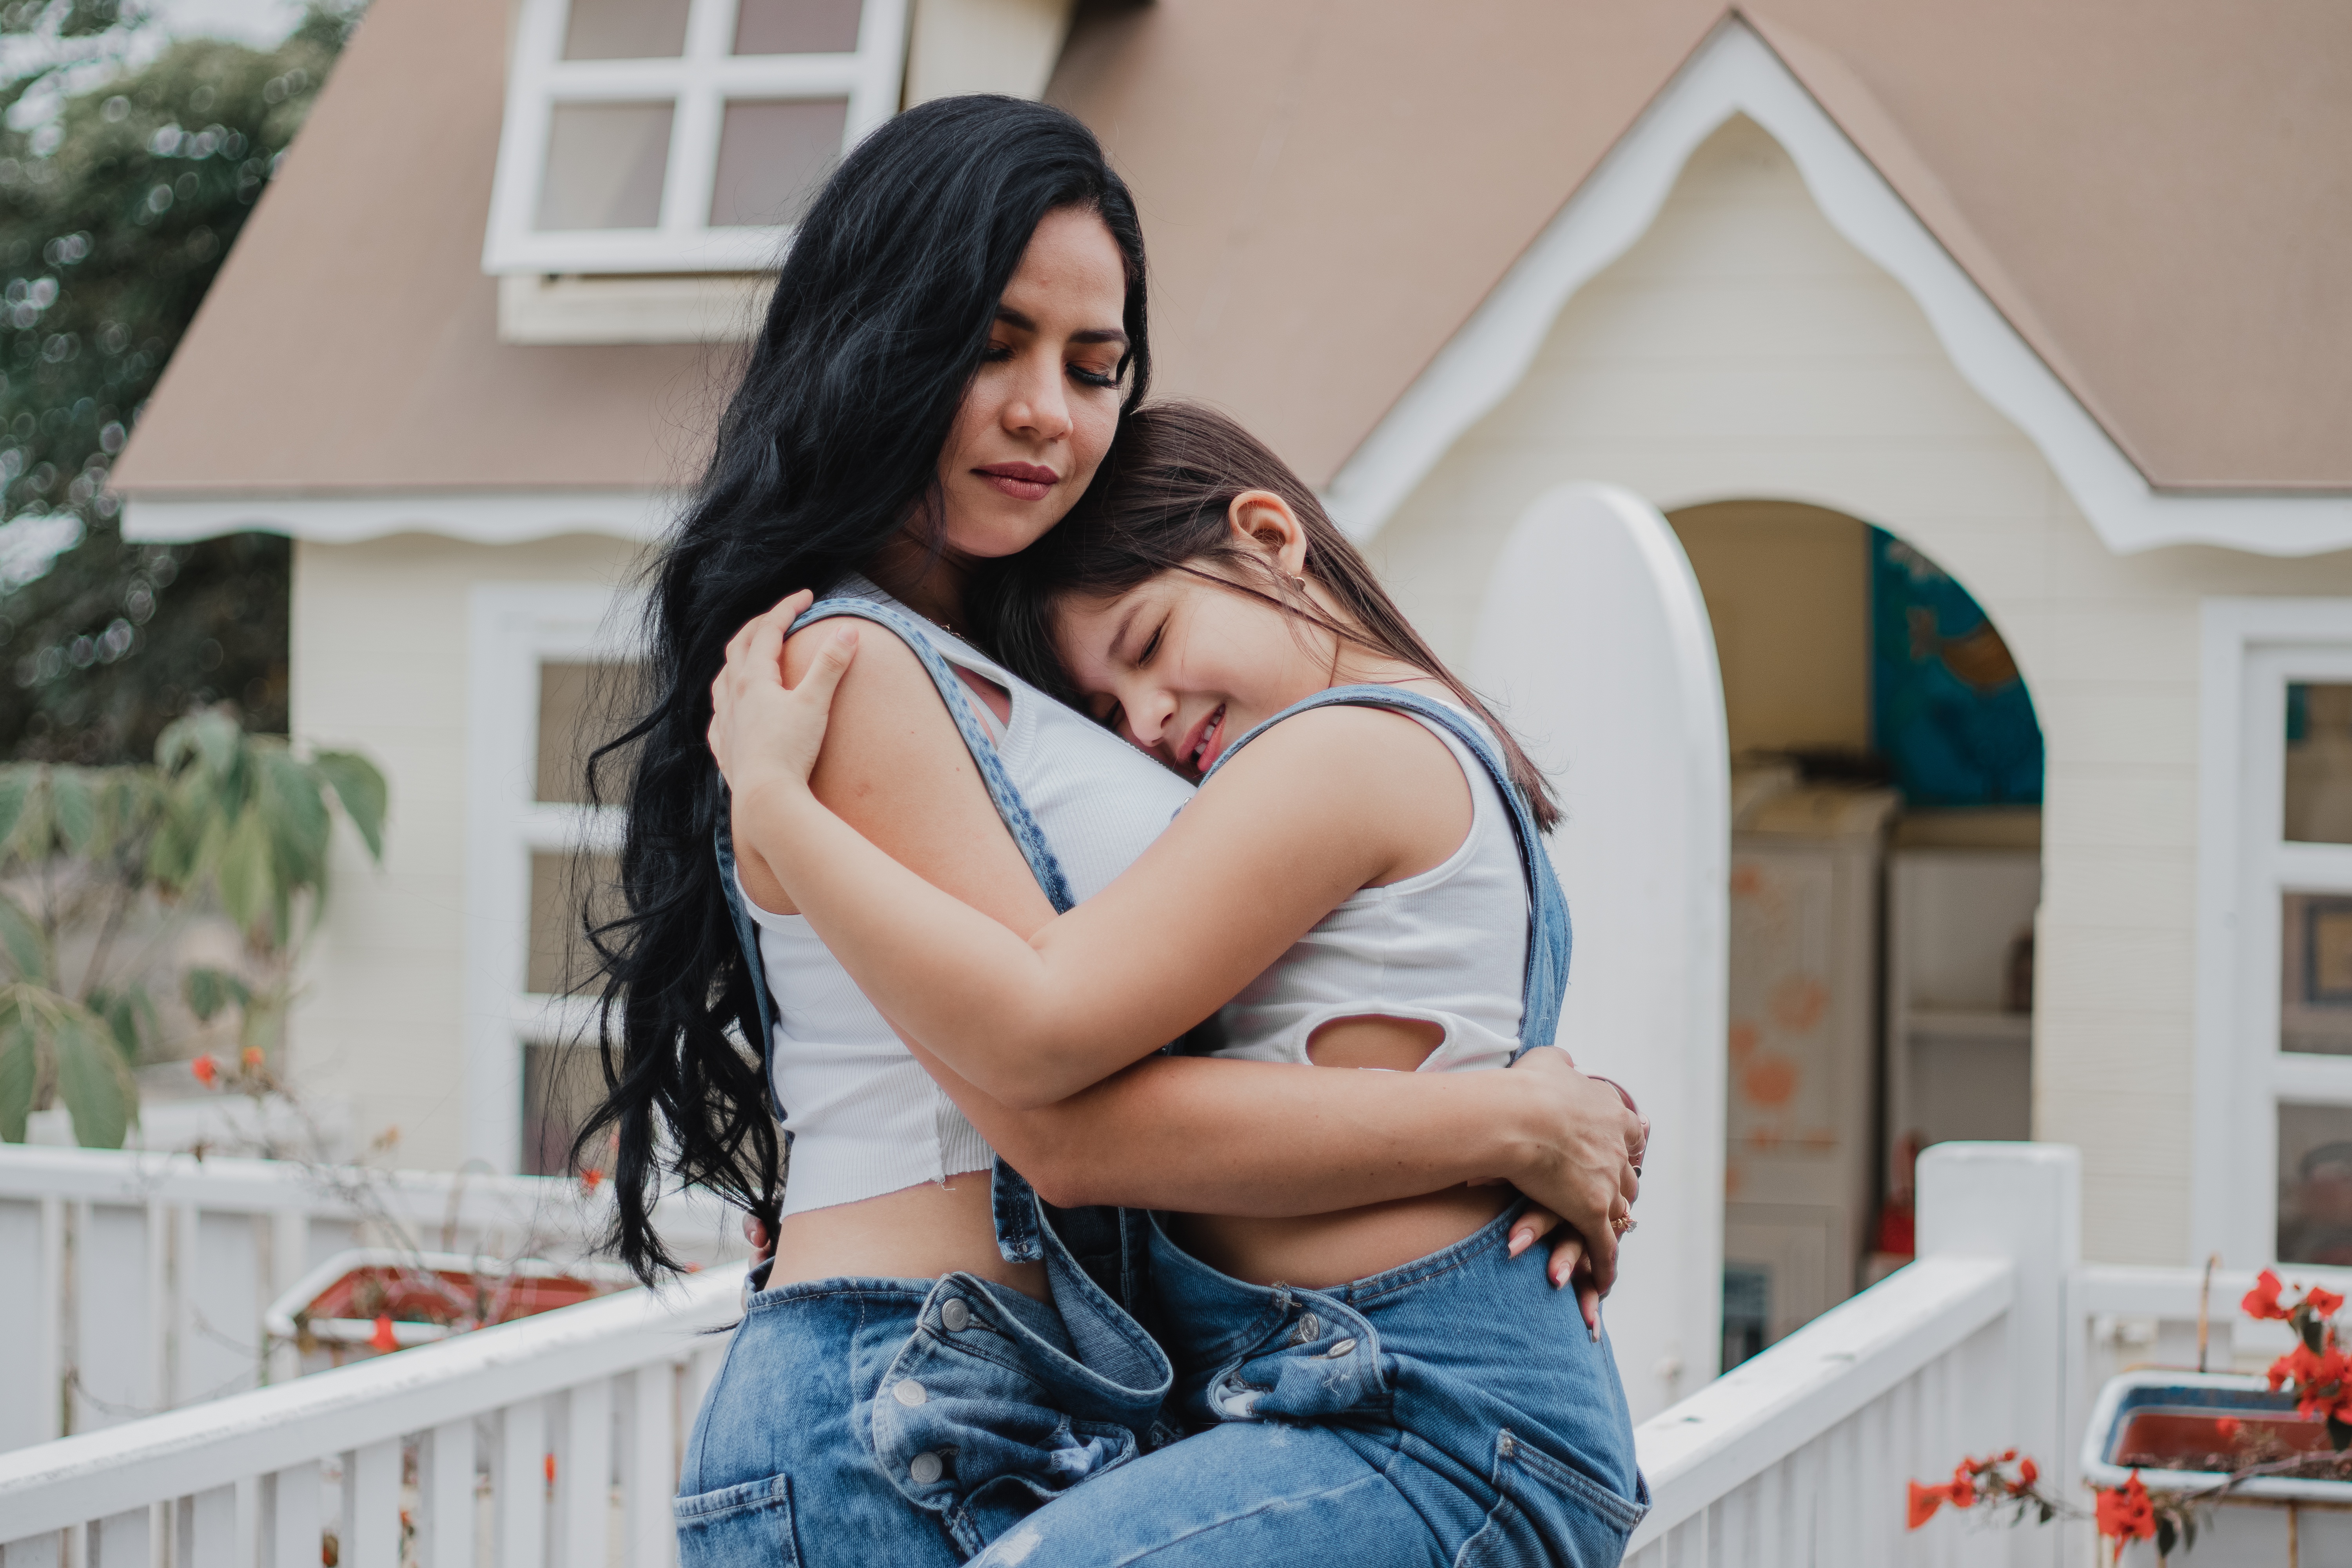
woman, jeans, eye, muscle, flash photography, fashion, happy, gesture, waist, thigh, leisure, fun, People in nature, black hair, people, trunk, t shirt, abdomen, beauty, human leg, denim, event, sitting, hug, romance, brown hair, grass, jewellery, vacation, love, portrait photography, child, photo shoot, tourism, honeymoon, recreation